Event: Nepal Earthquake
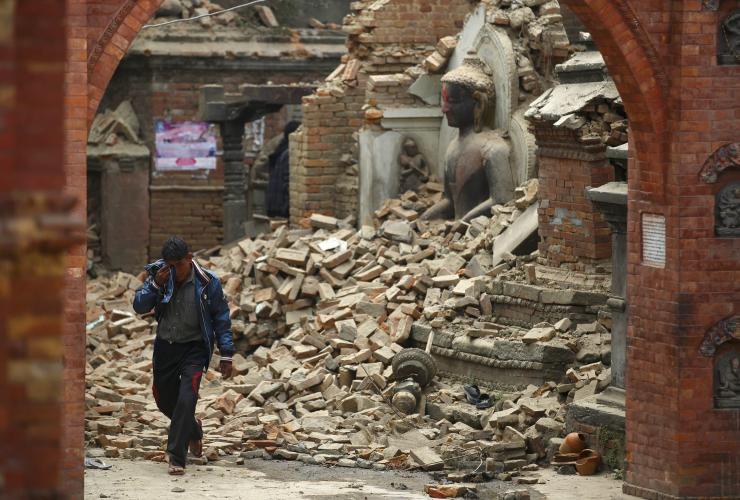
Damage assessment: damage